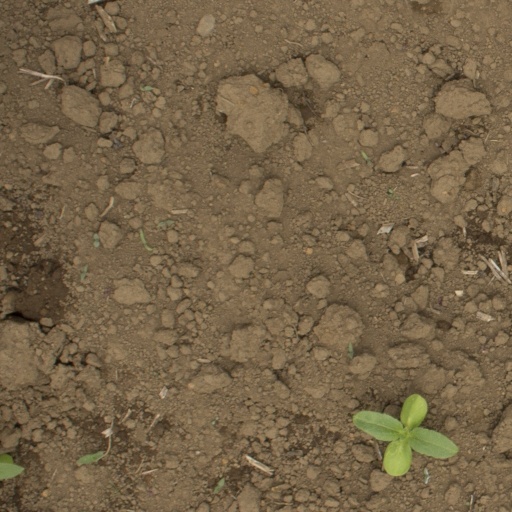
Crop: Jerusalem artichoke